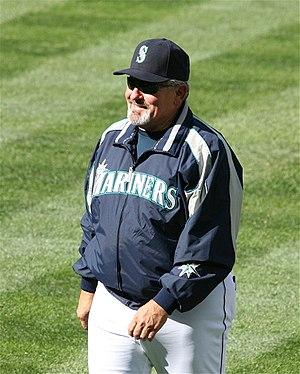
Mike Hargrove, né le 26 octobre 1949 à Perryton, est un ancien joueur américain de baseball, devenu manager. Il était en poste en 2007 chez les Seattle Mariners.